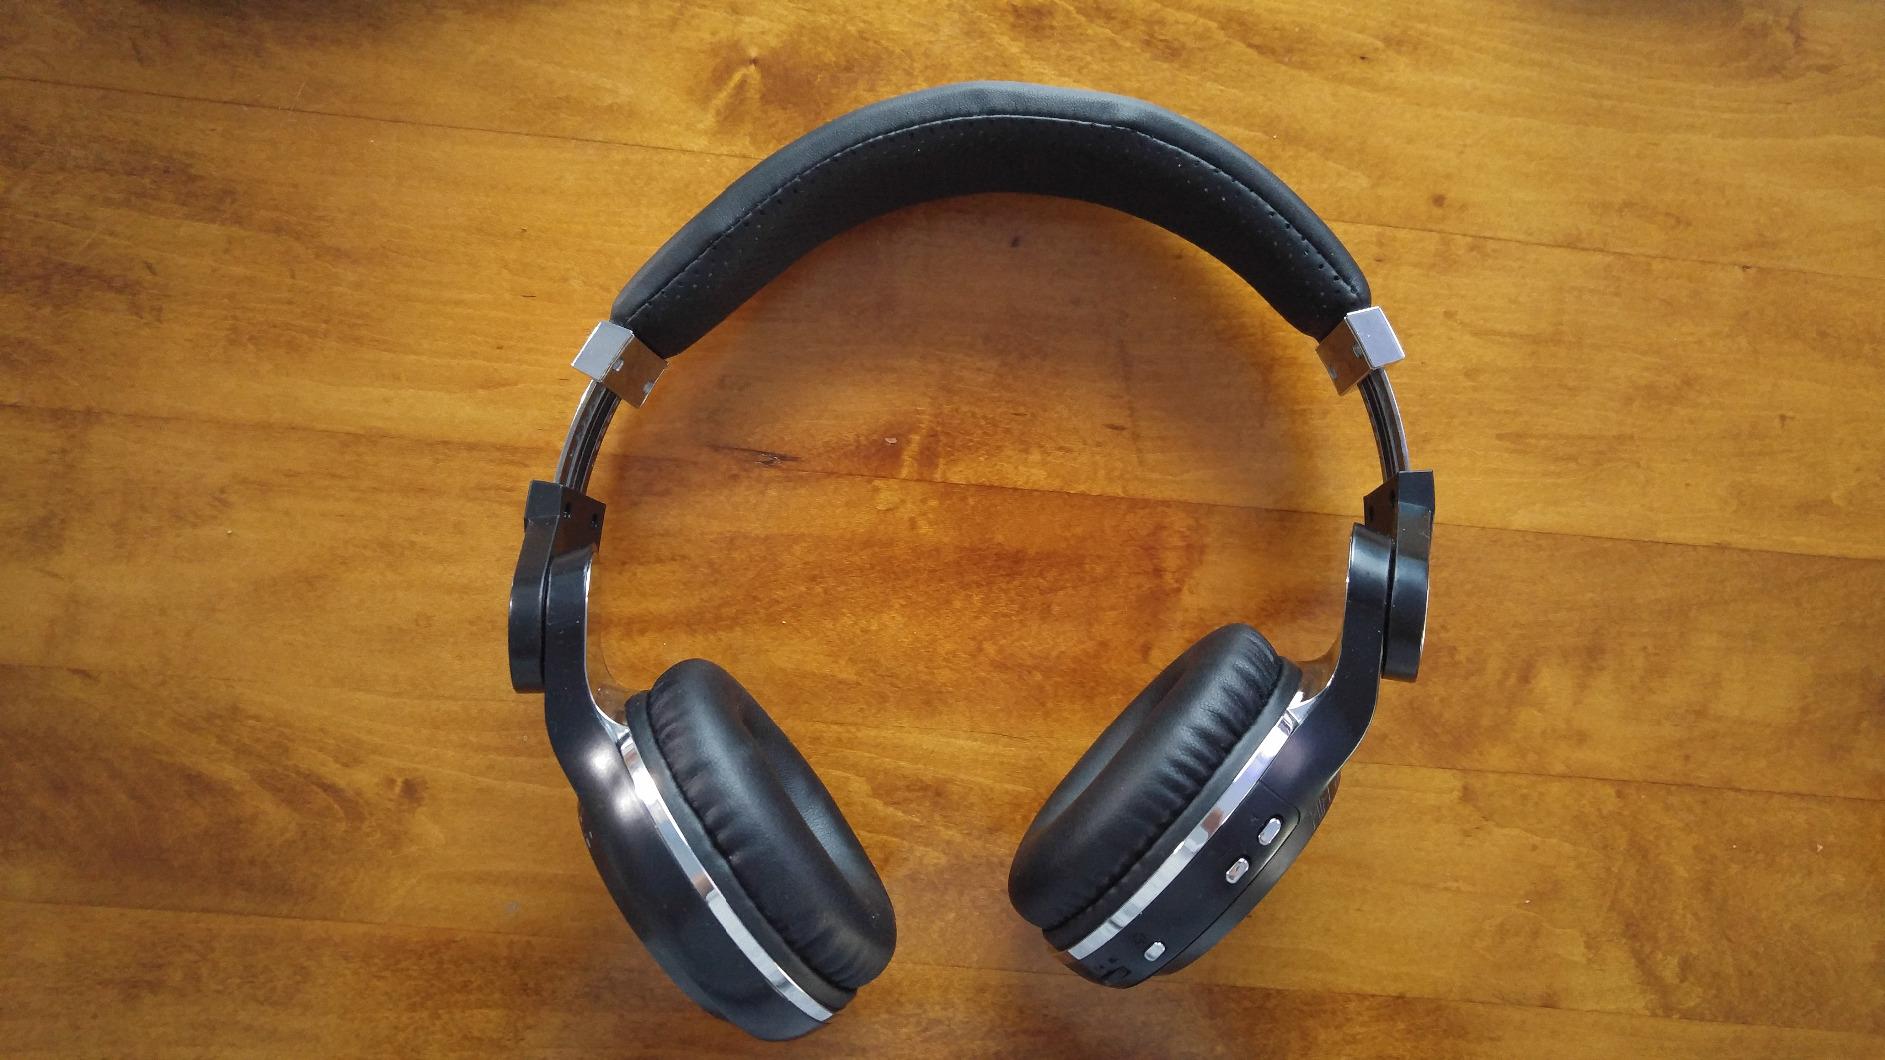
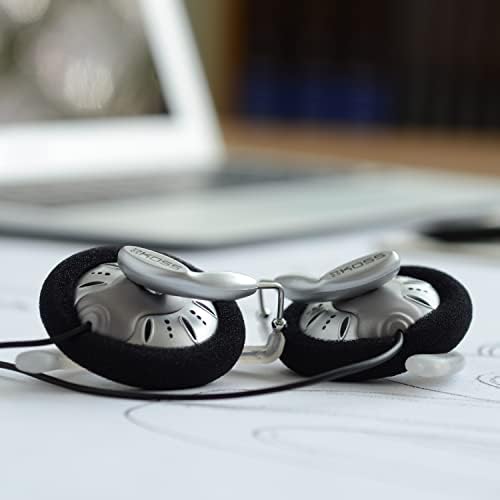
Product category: headphones
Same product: no